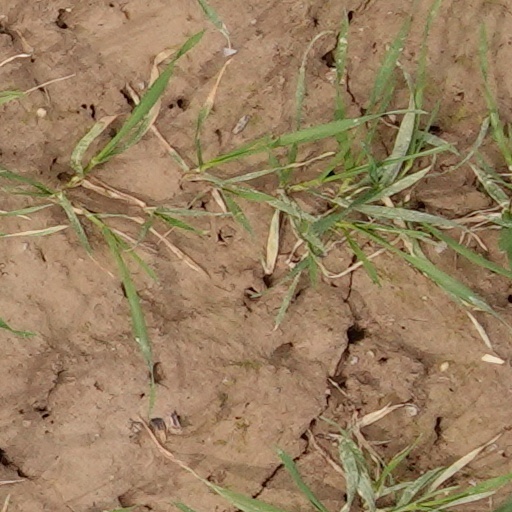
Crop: wheat